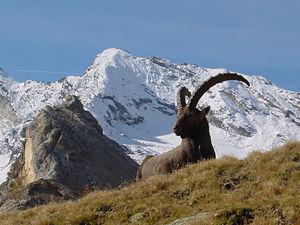
La réserve naturelle nationale de Tignes-Champagny est une réserve naturelle nationale se trouvant en Haute Tarentaise. Créé en 1963, elle est la seconde plus ancienne réserve naturelle de France après celle du lac Luitel et complète le territoire du Parc national de la Vanoise. D'une surface de 1 321 ha, elle protège des milieux alpins : pelouses, lacs et éboulis.
Le parc national du Grand-Paradis se trouve entre le Piémont et la Vallée d'Aoste, en Italie, à la frontière de la France.